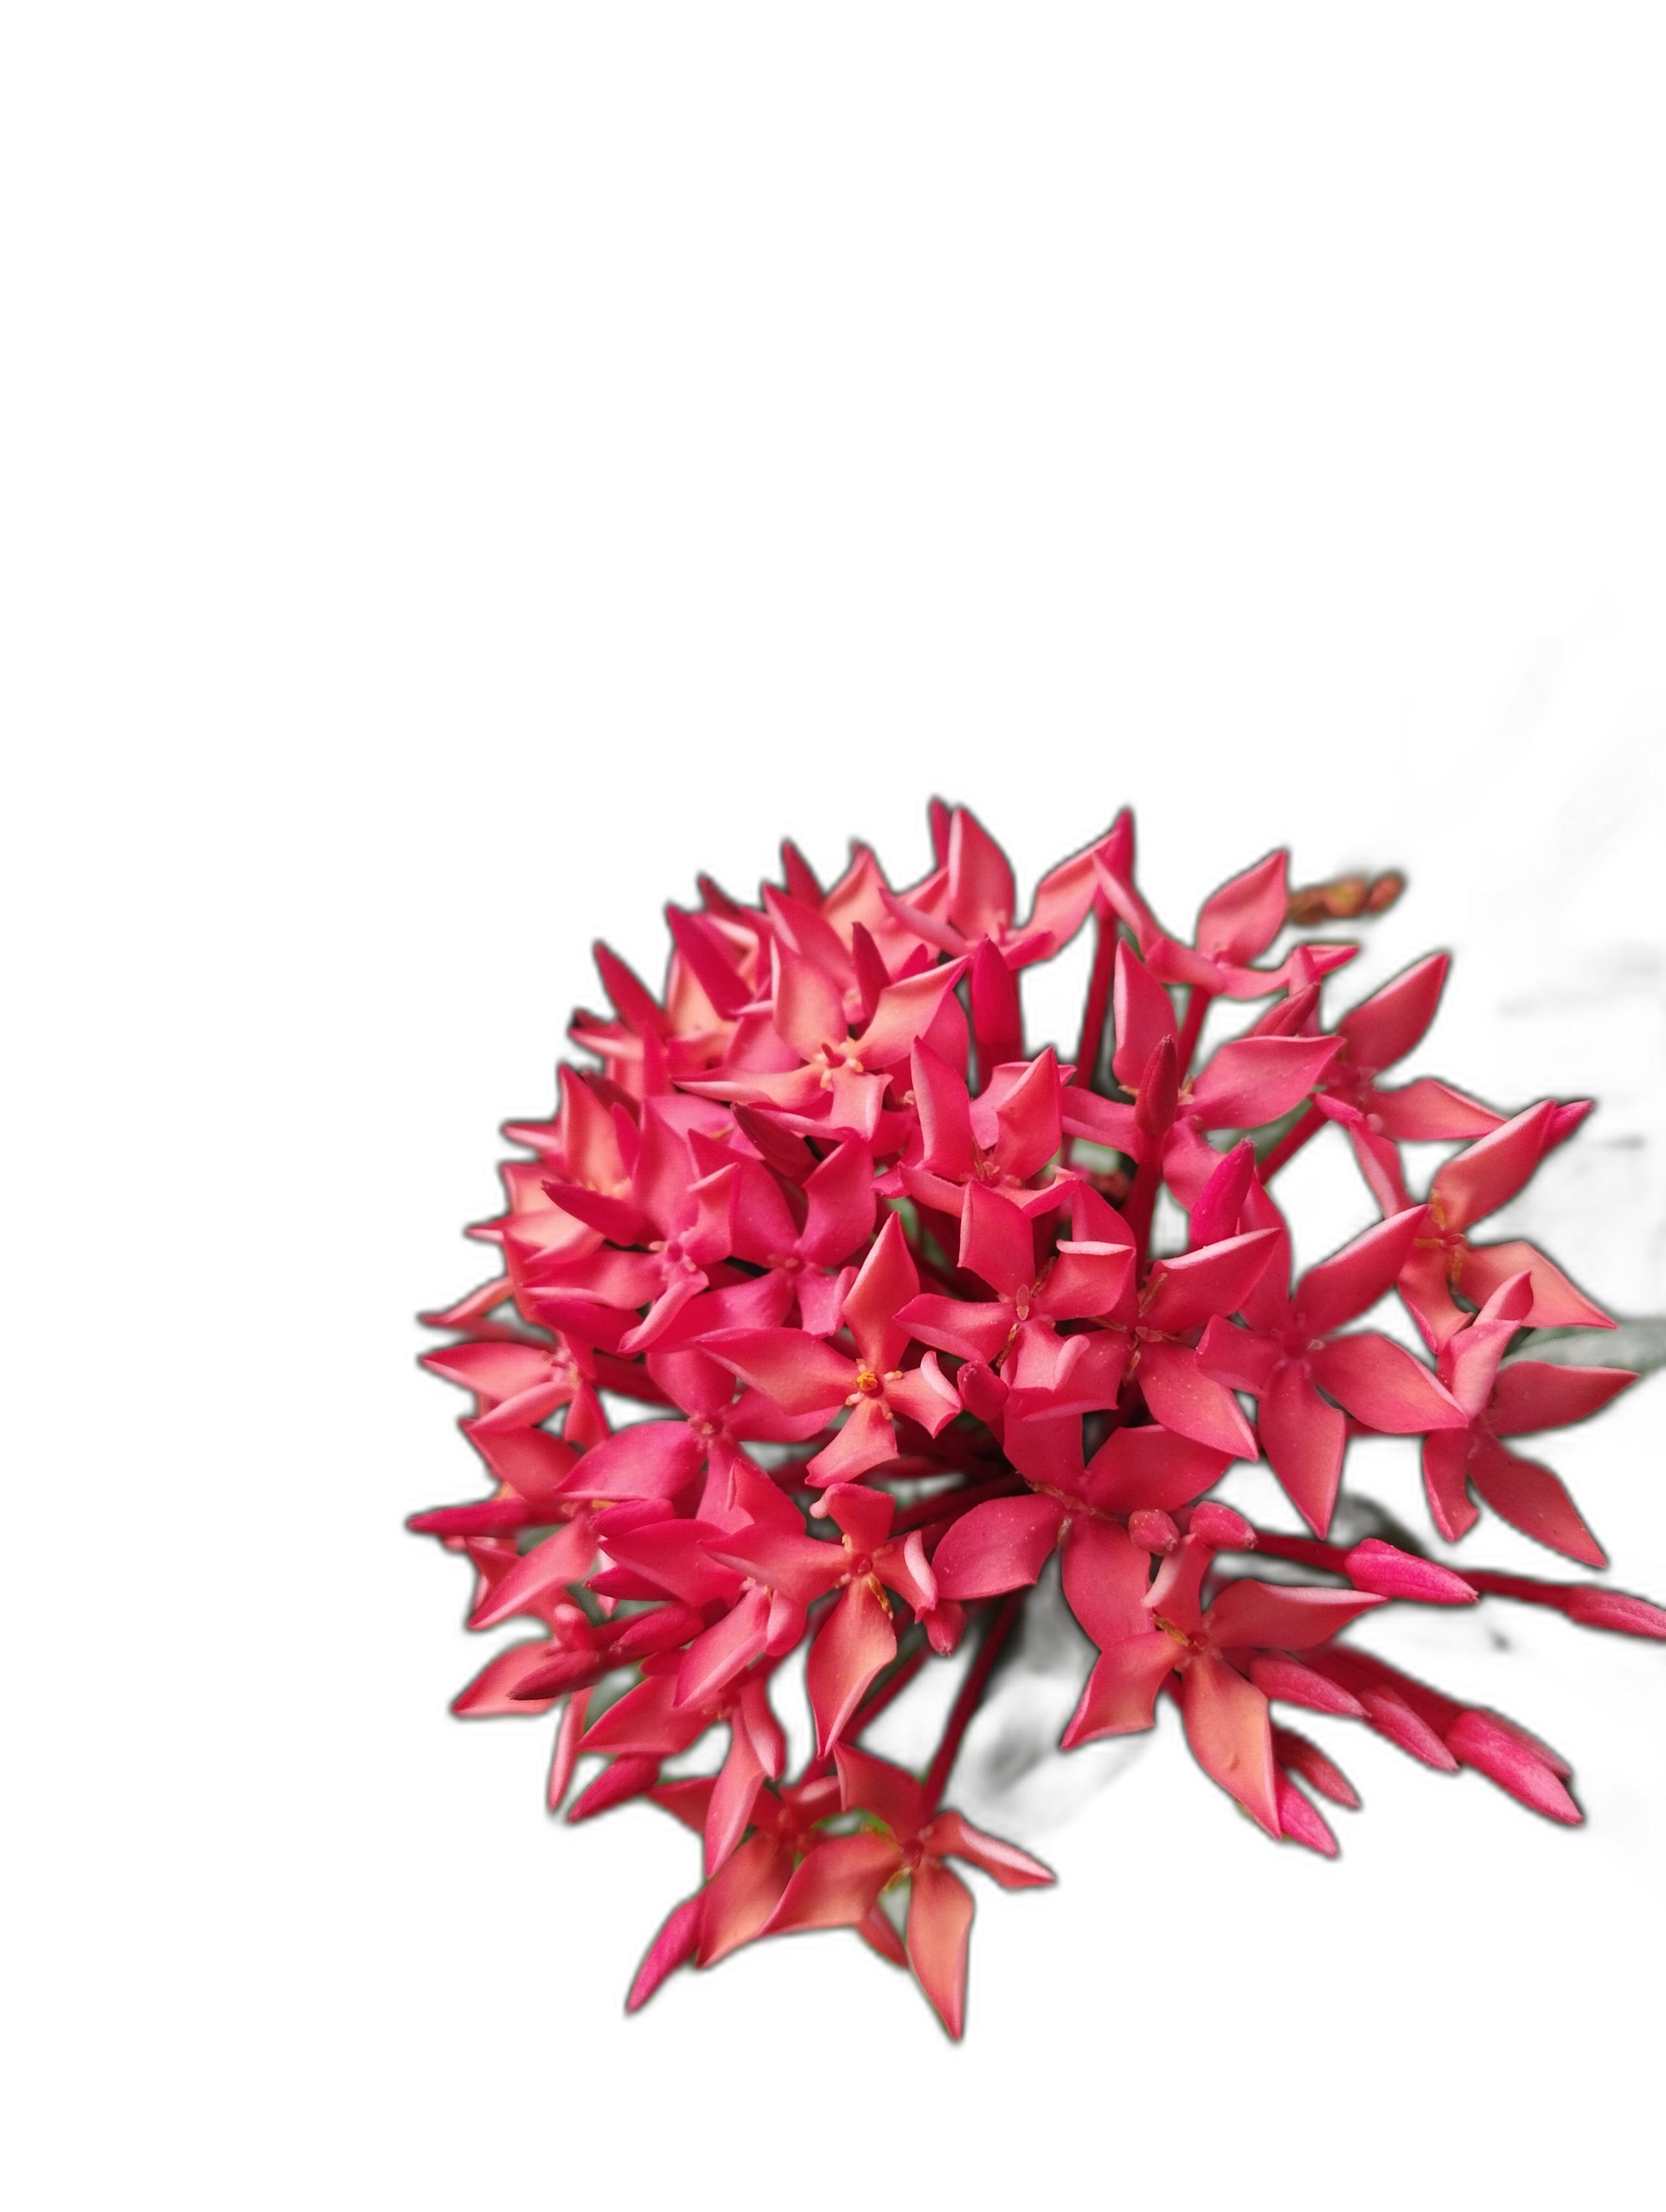
Label: Jungle geranium